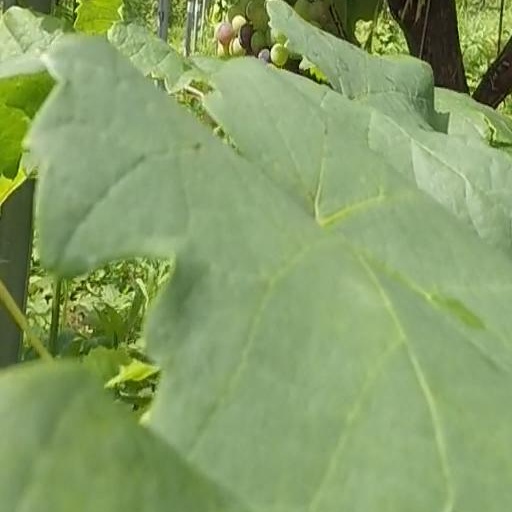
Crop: grape